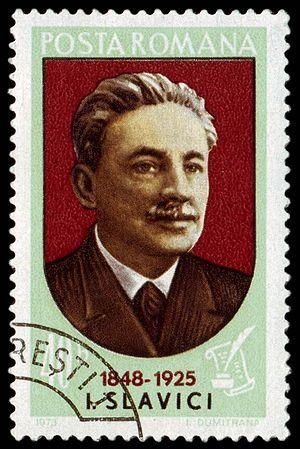
Ioan Slavici (1848–1925), écrivain et journaliste roumain.
Ioan Slavici, né le 18 janvier 1848 à Șiria et mort le 17 août 1925 à Panciu, est un écrivain et traducteur roumain.